Tringe Smajli

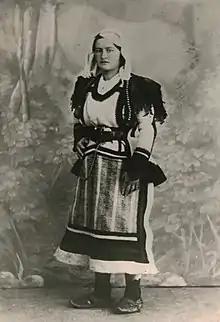
Photo of Tringe Smajli

Tringë Smajl Martini Ivezaj (1870 – 2 November 1917), known simply as Tringe Smajli, and as Yanitza outside Albania, was an Albanian guerrilla fighter who fought against the Ottoman Empire in the Malësia region. She was the daughter of Smajl Martini, a Catholic clan leader of the Grudë tribe of Malësia.